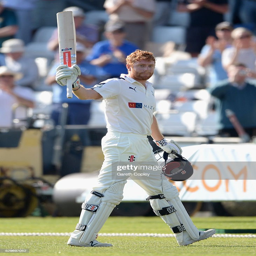
cricket player salutes the crowd as he leaves the field after making runs during day of the specsavers county match .